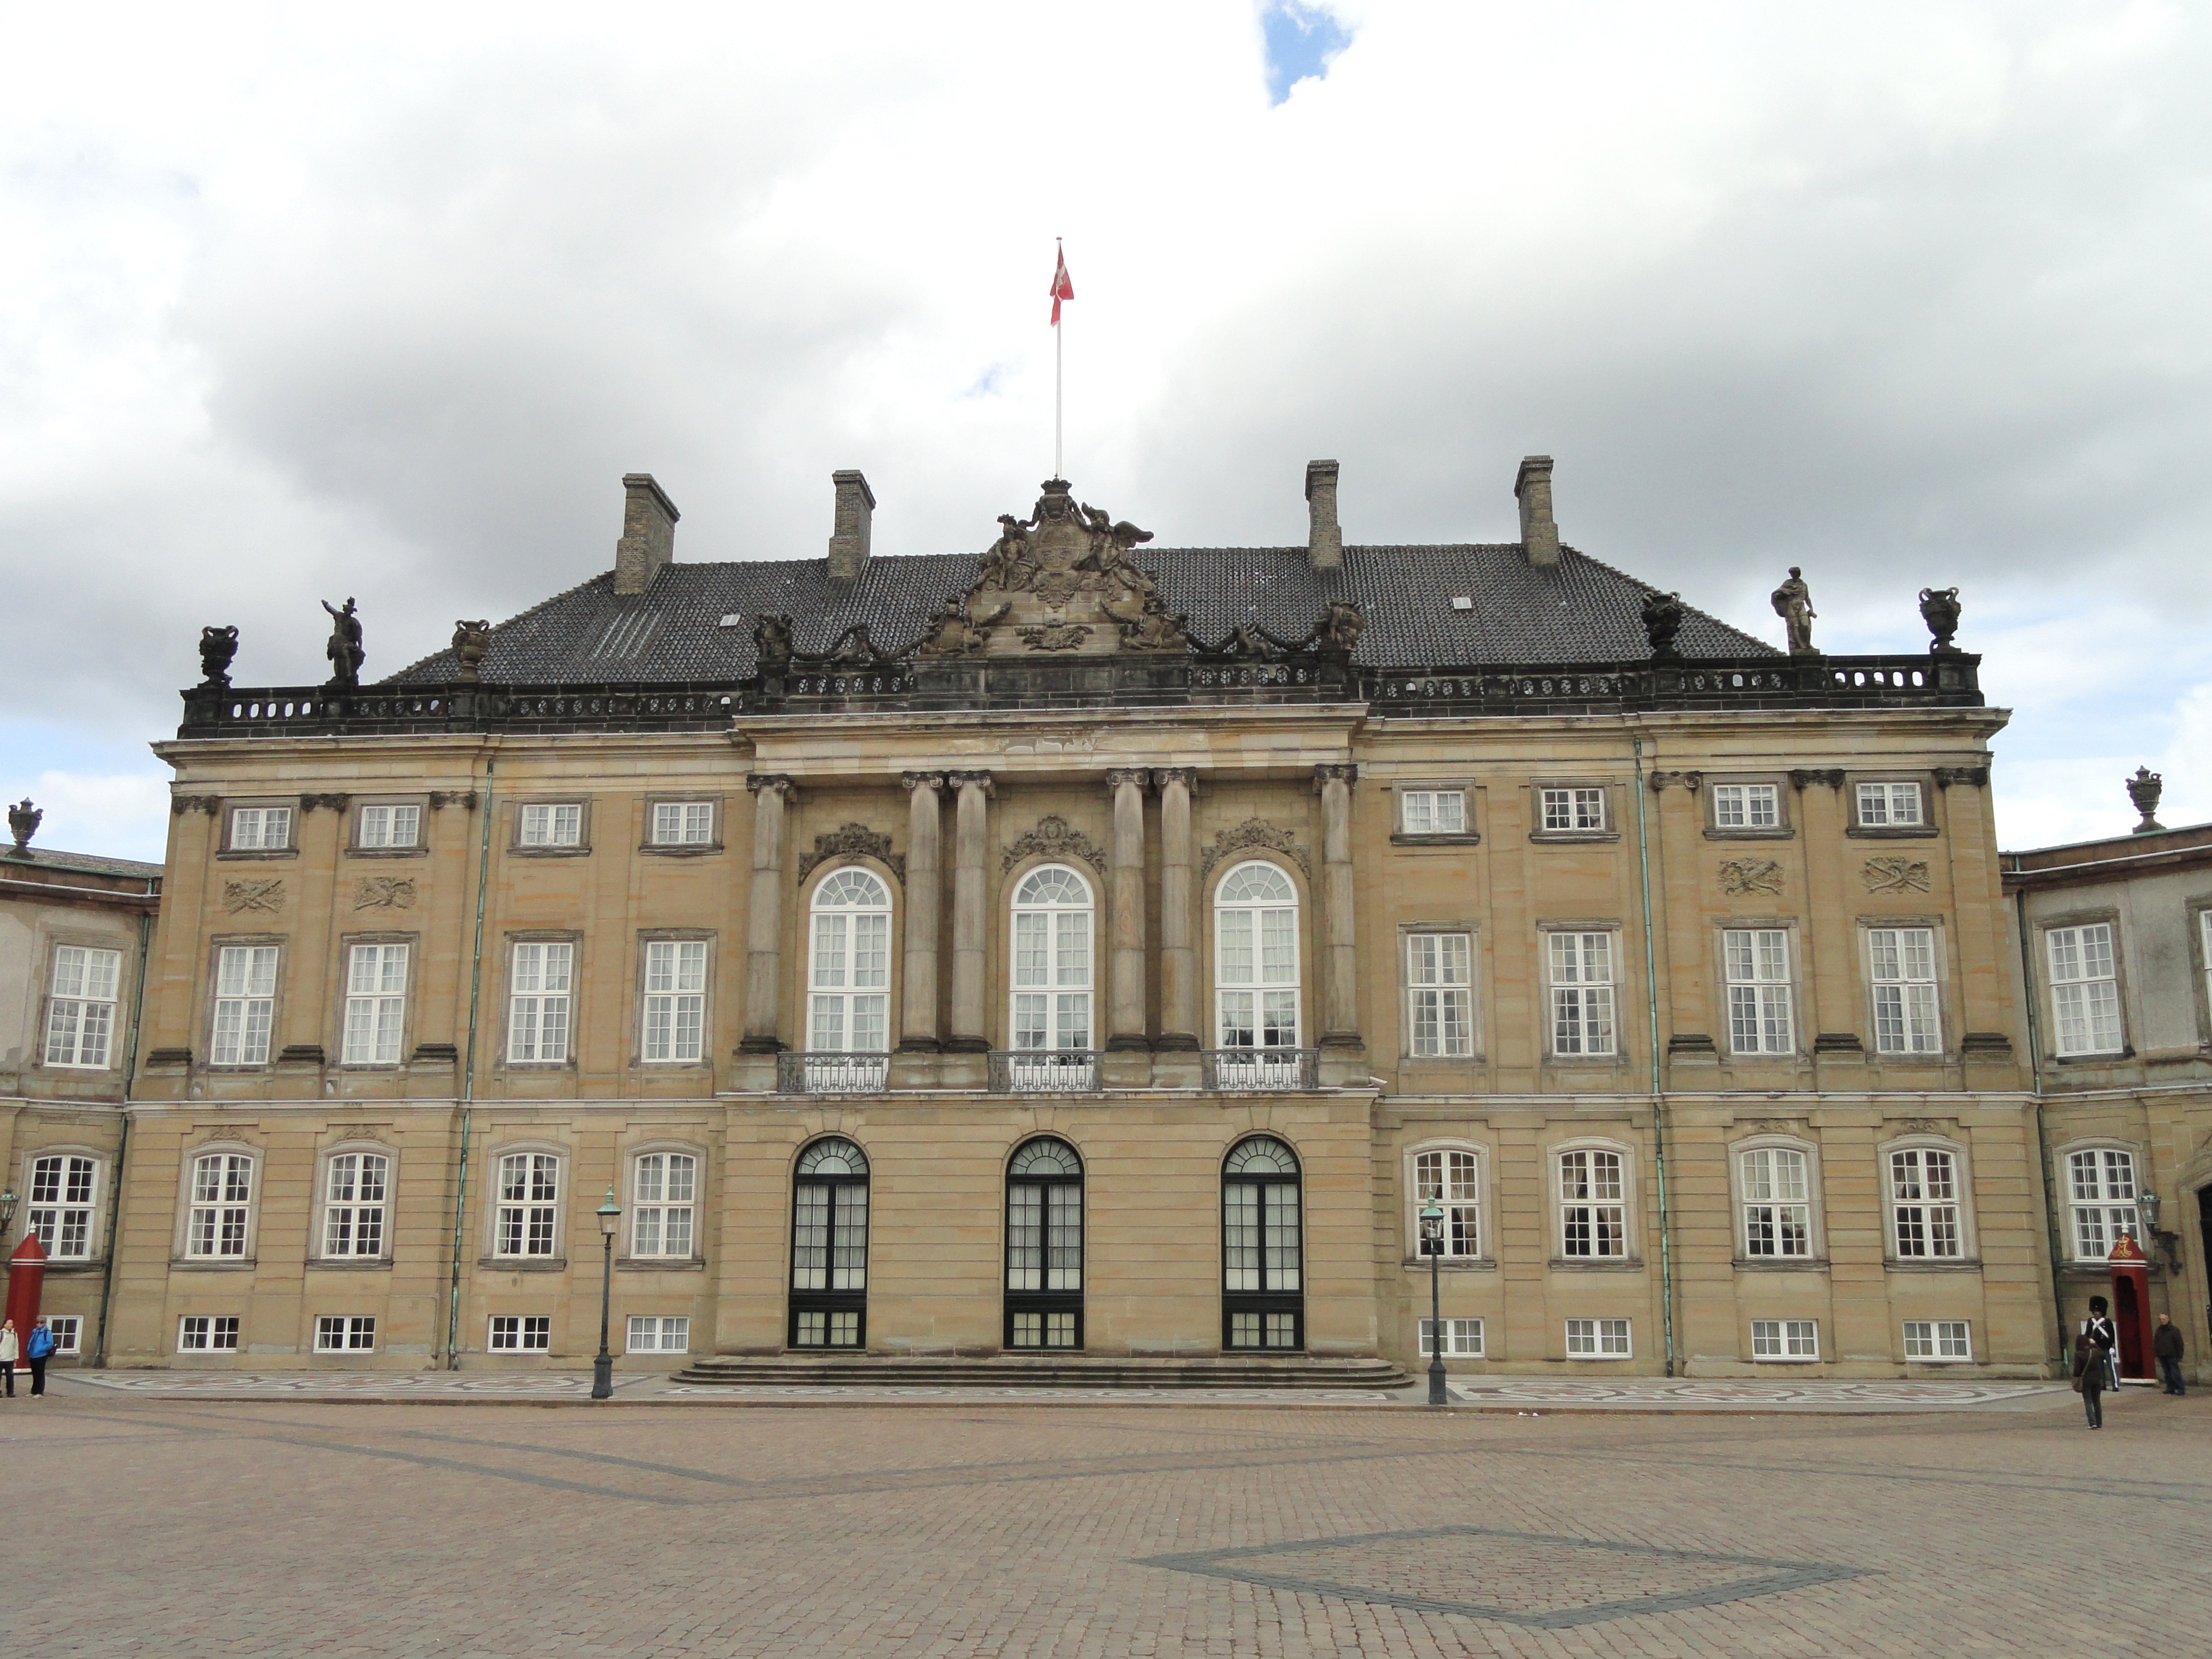
architecture, town, building, chateau, palace, downtown, plaza, landmark, facade, denmark, copenhagen, synagogue, town square, front, royal, estate, amalienborg, ancient history, seat of local government